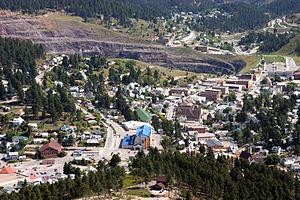
Lead est une municipalité du comté de Lawrence, dans le Dakota du Sud, aux États-Unis. Sa population était de 3 124 habitants au recensement de 2010.